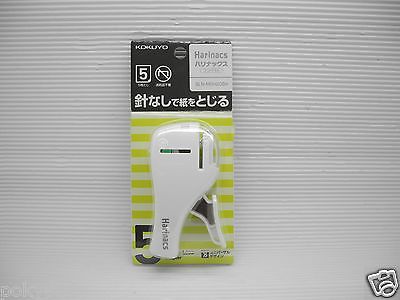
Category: stapler